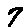
Label: 7